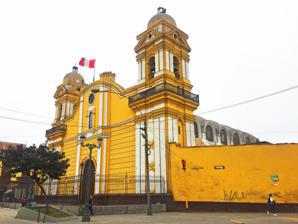
Building: St. Clare's Monastery, Lima
Country: Peru
Year built: 1606
Church in Lima, Peru St. Clare's Monastery Monasterio de Santa Clara The church in 2019 Religion Affiliation Catholic Governing body Archdiocese of Lima Location Location Jirón Jauja 449, Lima Architecture Style Spanish Revival Completed 1606; 19th century The Church and Convent of Our Lady of Peñafrancia (Spanish: Iglesia y Convento Máximo de Nuestra Señora de la Peña Francia ), better known as St. Clare's Monastery (Spanish: Monasterio de Santa Clara ), is a Catholic church, convent and monastery belonging to the Capuchin Poor Clares located in the neighbourhood of Barrios Altos , part of the historic centre of Lima , Peru. The first building is from 1606, but the current temple is from the 19th century. The monastery still occupies a large part of the extensive block in which it is located, and which is surrounded by a number of streets: Cangallo to the west, Huánuco to the east (where the former St. Clare Mill is located), Junín to the south, and Jauja and Áncash to the north. It was declared a Historical Monument in 1972. Overview The current temple and convent are works carried out in the 19th century. The façade has two twin towers in neoclassical style . Its main altarpiece is in the Rococo style and was made in the 18th century. The Santa Clara Altarpiece is neoclassical, it was carved in the 19th century and includes in its main niche the effigy of Clare of Assisi , originally from the 18th century. For its part, the Cristo de Burgos is a piece from the 17th century with a chapel attached to the temple. History Until 1596, on the site occupied by the current church there was a hermitage dedicated to Our Lady of Peñafrancia . That same year the construction of the new church and the monastery began, which took about a decade. The temple was inaugurated on August 10, 1605, as a convent for nuns of the Colettine Poor Clares . Its founding patrons were Archbishop Turibius of Mogrovejo , who was the highest authority of the Church in the Viceroyalty of Peru , and the Portuguese Francisco Saldaña, who gave his entire estate to benefit the foundation. On September 6, 1591, Archbishop Mogrovejo wrote a letter to King Philip II , who gave his approval for the foundation to be carried out through a Royal Decree that arrived on May 10, 1592. Subsequently, he asked Pope Clement VIII the entry of four nuns from the Monastery of La Encarnación. In 1596, through a provincial bull, he authorized the Archdiocese of Lima to found a monastery "mainly for women where the observance of an exemplary life was introduced." The nuns were under the Rule of Santa Clara but could have property and income due to the reform of Pope Urban IV . Originally it consisted of an agglomeration of cells and hermitages that formed intricate alleys, and the monastery's extensive garden. The main cloister was built only in 1627, and the church, between 1643 and 1646. Projected towards the Jirón Ancash , the temple had a small side doorway (similar to the Prado church) and a single tower, which survived the demolition almost of the church in the 20th century to align the route of the aforementioned road, its current façade (which includes another replica of the original tower) being of neocolonial style . In the 1970s, a cadastre from the National University of Engineering reported an imminent threat of destruction. On December 28, 1972, it was declared a Historical Monument of Religious Cult . St. Clare Mill St. Clare Mill Molino de Santa Clara The mill in the early 20th century General information Architectural style Neoclassical Location Jirón Ancash 982, Lima Completed 16th century Design and construction Architect(s) Luis Josué Rainusso The former St. Clare Mill (Spanish: Molino de Santa Clara ) is located on Jirón Ancash , next to the church's main entrance and the square of the same name. The neoclassical building was built on the site of a run-down mill that used the disappeared Huatica river, and was named after the church. It was declared a Historical Monument of Lima on January 23, 1973. The building represents the Italian presence and influence that took over Lima during an era where said immigration was constant. Two members of said immigration wave were Luis Josué and Elías Rainusso, who arrived in 1845 with an inherited fortune, that was invested in a company. The former decided to renovate the then run-down building, culminating in the building that exists today. Prior to the purchase, it was owned by the hospital of the same name, who used it to bake bread for their patients. A feature that was originally prominent in the building but that no longer exists were the seventeen statues that adorned the building's façade alongside the Jirón Áncash . These statues represented important figures of the history of Italy : the statues of Alessandro Volta , Andrea Doria , Raphael , Dante Alighieri , Michelangelo , Niccolò Machiavelli , Vittorio Alfieri and Galileo Galilei (as well as Miguel de Cervantes ) were located at street level, while the statues of Victor Emmanuel , Marco Polo and Diogenes —the remaining five statues were mythological allegories—were located at balcony level. After Luis' death, the statues were sold to Juan Levaggi, who resold them to different residents of Lima. Four of them are presently located at the Museum of Italian Art , four in the National Library of Peru at Abancay Avenue , two in the gardens of Pedro de Osma Museum [ es ] , and one in the atrium of the Iglesia del Cercado . Thanks to inscriptions located in their base, it is known that Florentine sculptor Casoni sculpted six of the statues in 1865—those of Galileo, Michelangelo, Raphael, Dante and Cervantes—with said sculptures being of better quality than the rest. During the War of the Pacific , the building served as a refuge for a large number of families escaping the occupation of Lima by the Chilean Army , as per the agreement made between both armies, the Italian flag above it protected the building as a foreign residence. It is currently the home of some twenty families of low income. Its current owners are the North American grandchildren of Fernando León de Vivero [ es ] , member of the APRA Party . See also Historic Centre of Lima Barrios Altos References